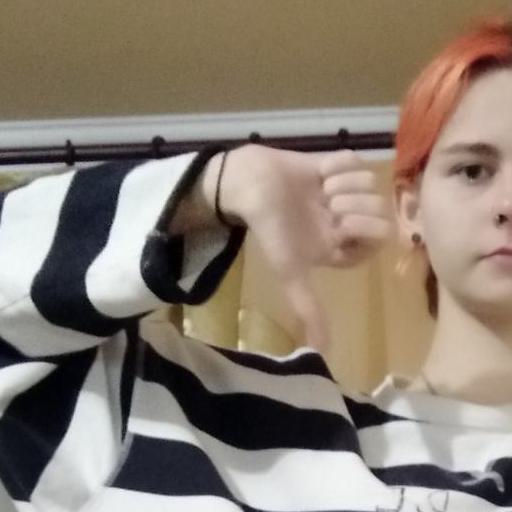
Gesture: dislike